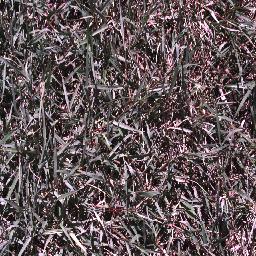
Label: negative